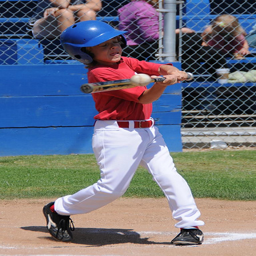
A small boy with a helmet is hitting a softball.
A boy hitting a ball with a baseball bat.
A young boy hits a baseball during a game
A small child playing baseball in a baseball field
a child swinging a baseball bat at a baseball